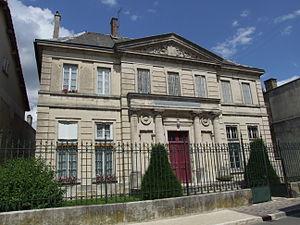
Bar-sur-Aube, Aube, Champagne-Ardennes, FRANCE
L'arrondissement de Bar-sur-Aube est une division administrative française, située dans le département de l'Aube et la région Grand Est.